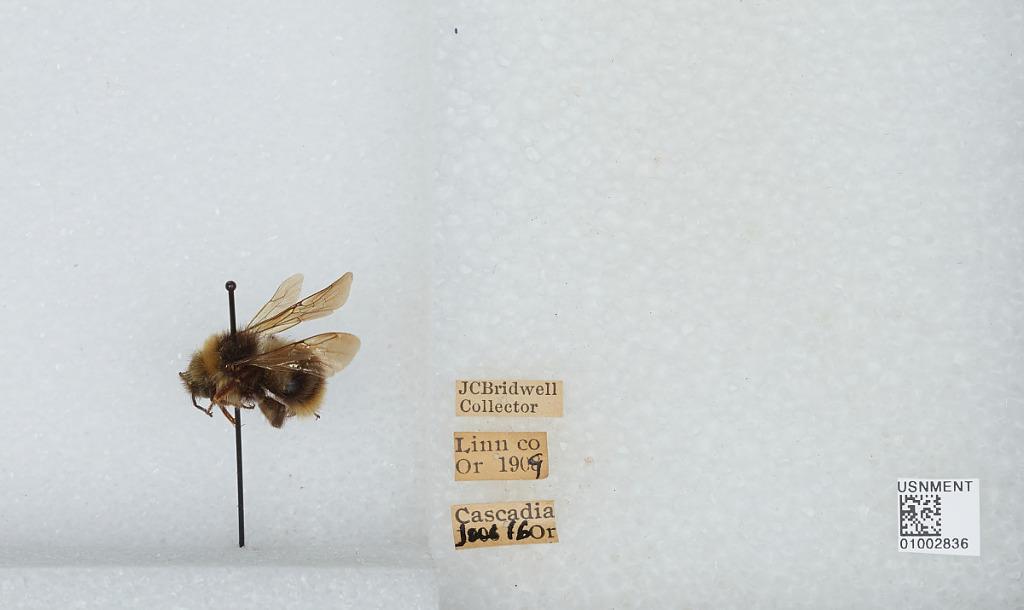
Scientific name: Bombus (Fervidobombus) fervidus fervidus (Fabricius)
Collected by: J. Bridwell
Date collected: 1909-7-16
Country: United States
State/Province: Oregon
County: Linn
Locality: Cascadia
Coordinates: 44.3975, -122.481